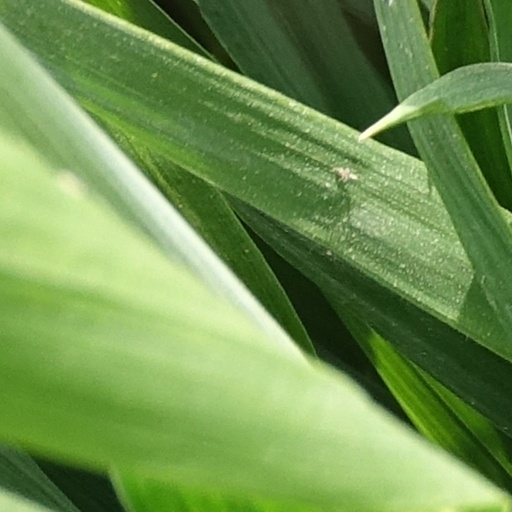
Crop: wheat